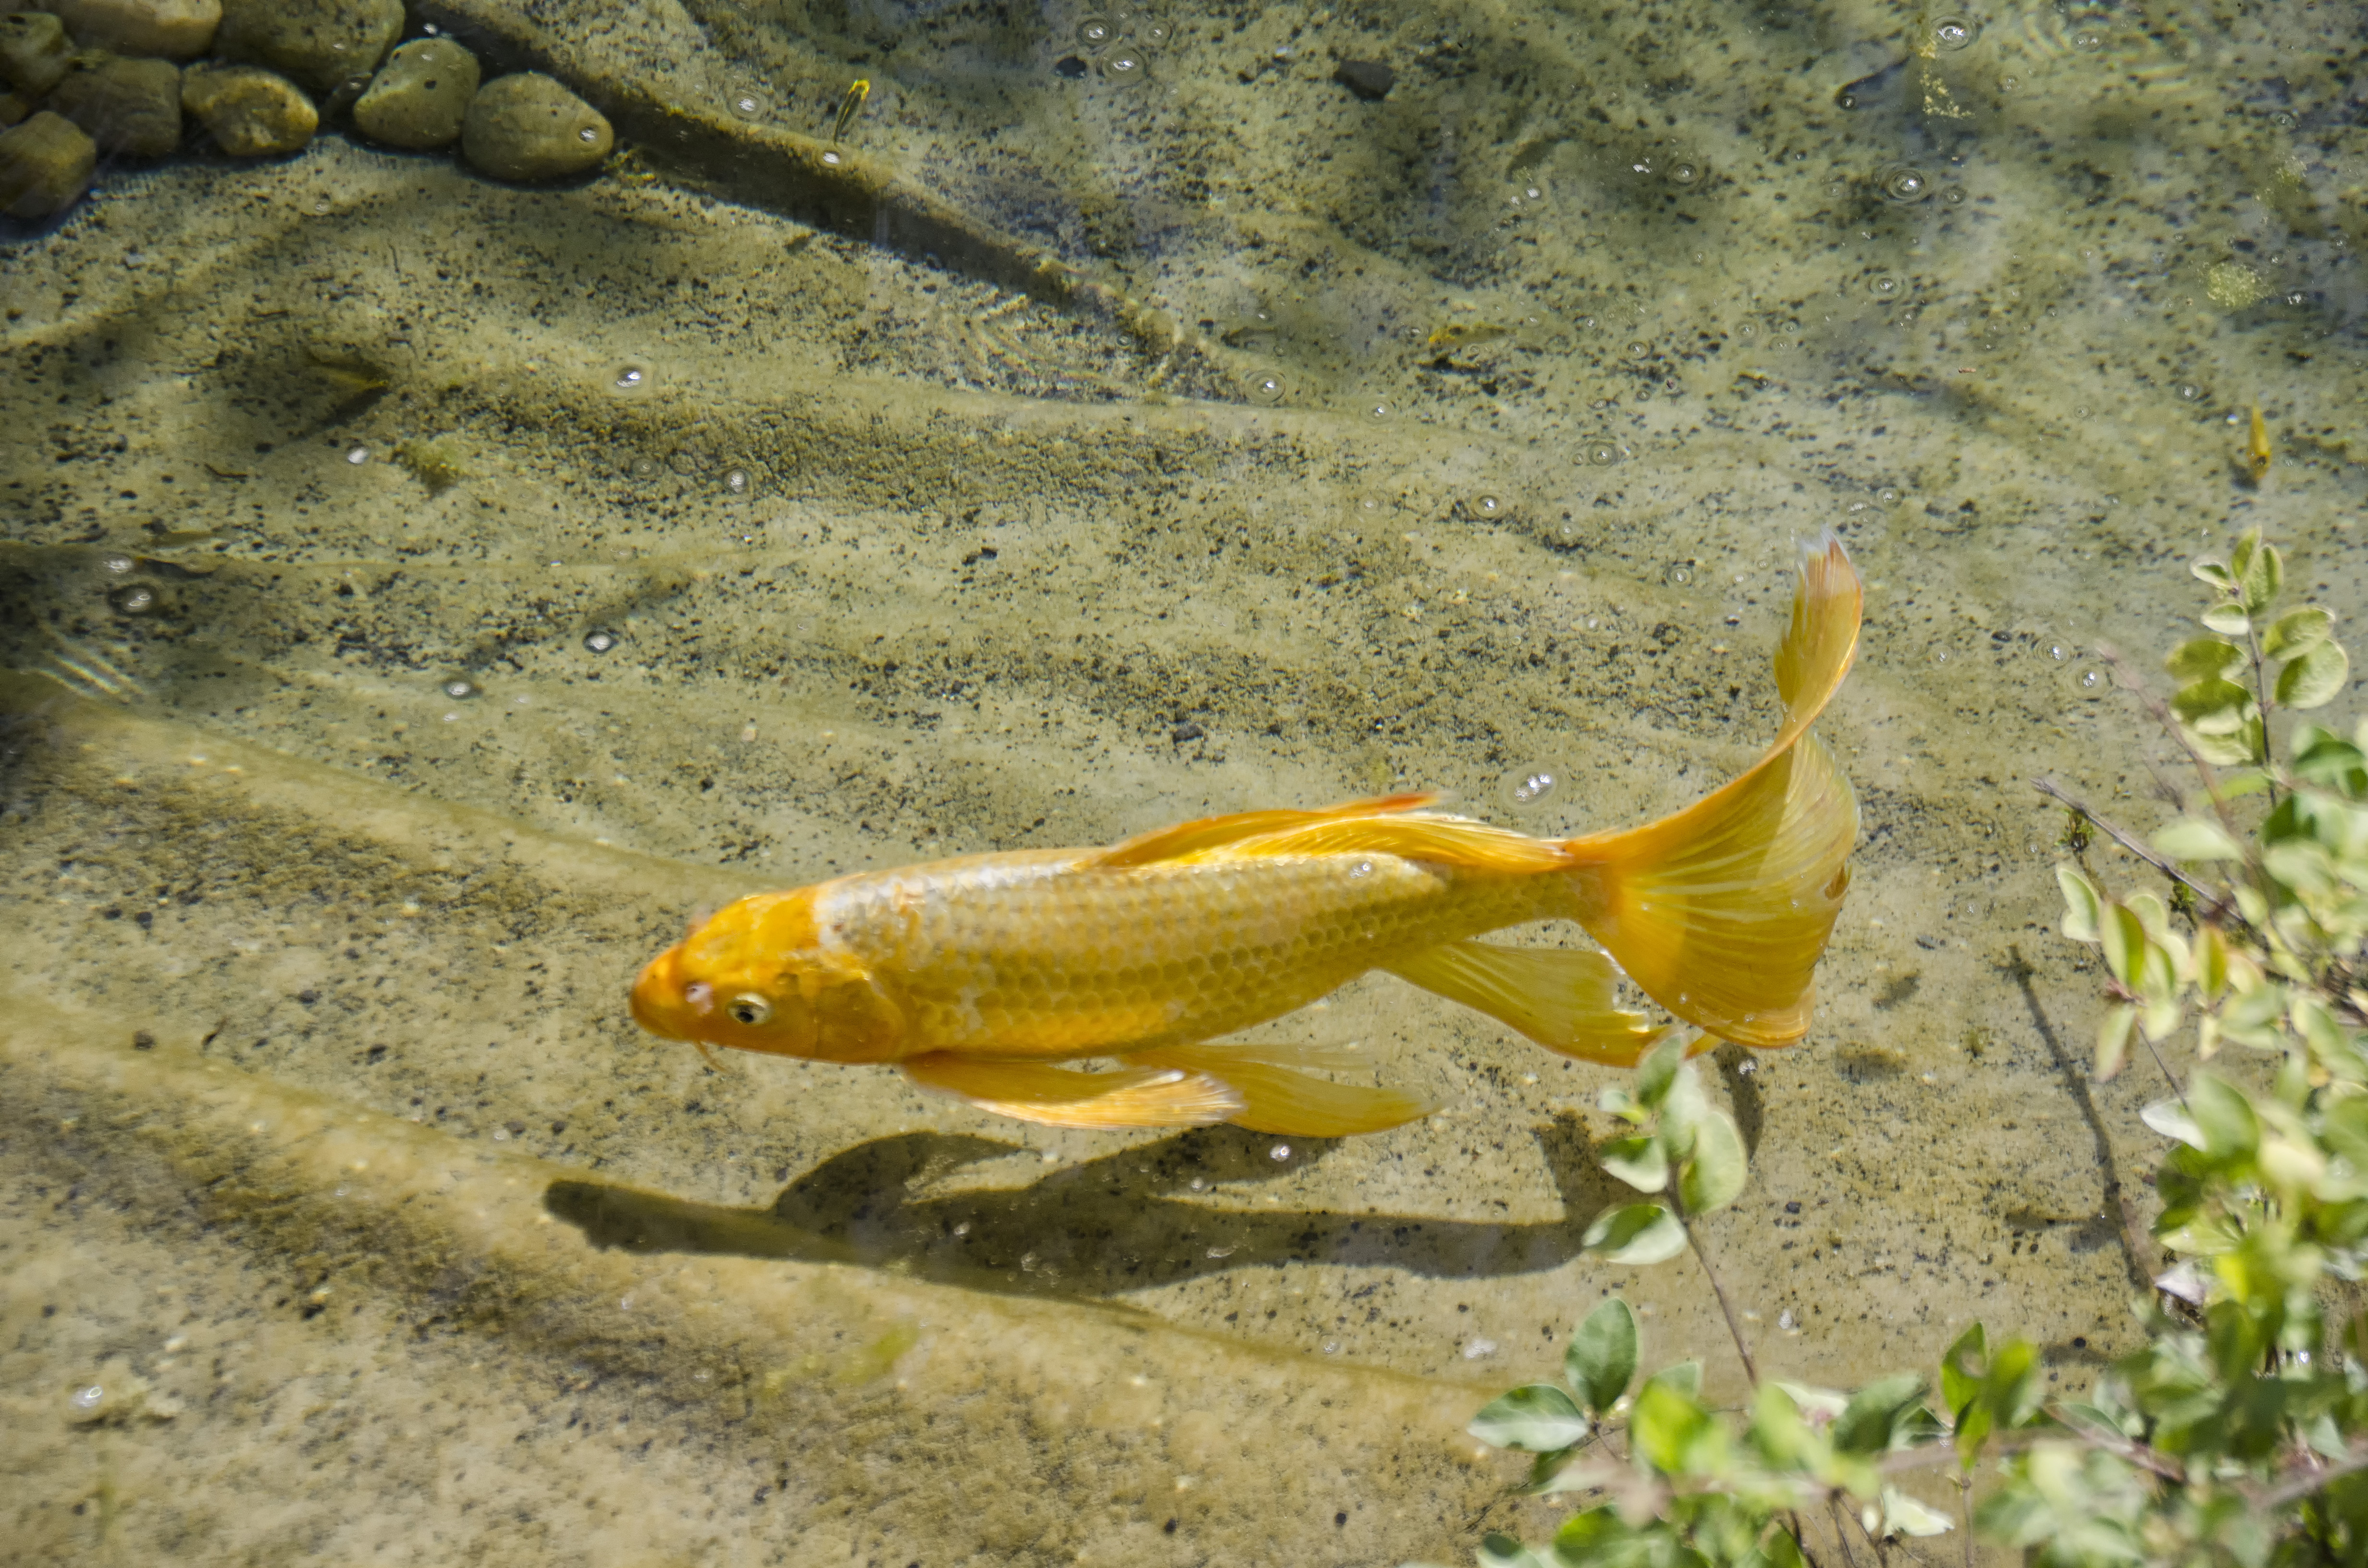
city, wildlife, underwater, biology, yellow, fish, fauna, de, of, canada, aquarium, newt, quebec, montreal, ville, marine biology, salamandridae